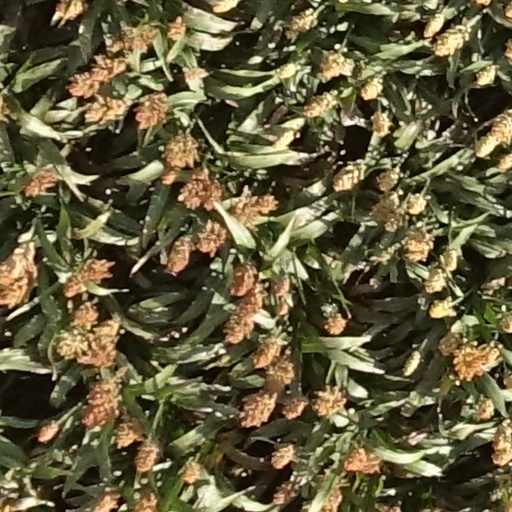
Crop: sorghum